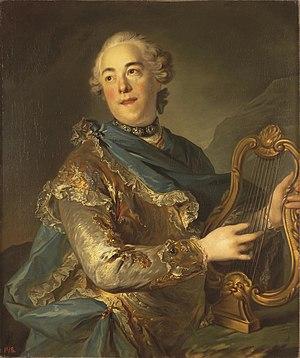
Institut d'estudis occitans